Dino Merlin

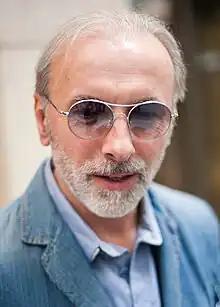
Merlin in 2011

Edin Dervišhalidović (born 12 September 1962), known professionally as Dino Merlin, is a Bosnian singer-songwriter and record producer. Born in Sarajevo, he founded and led the band Merlin, one of the best-selling rock groups in Southeast Europe.